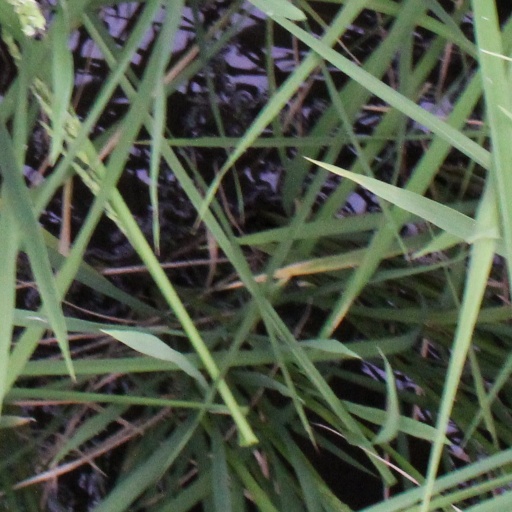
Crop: rice